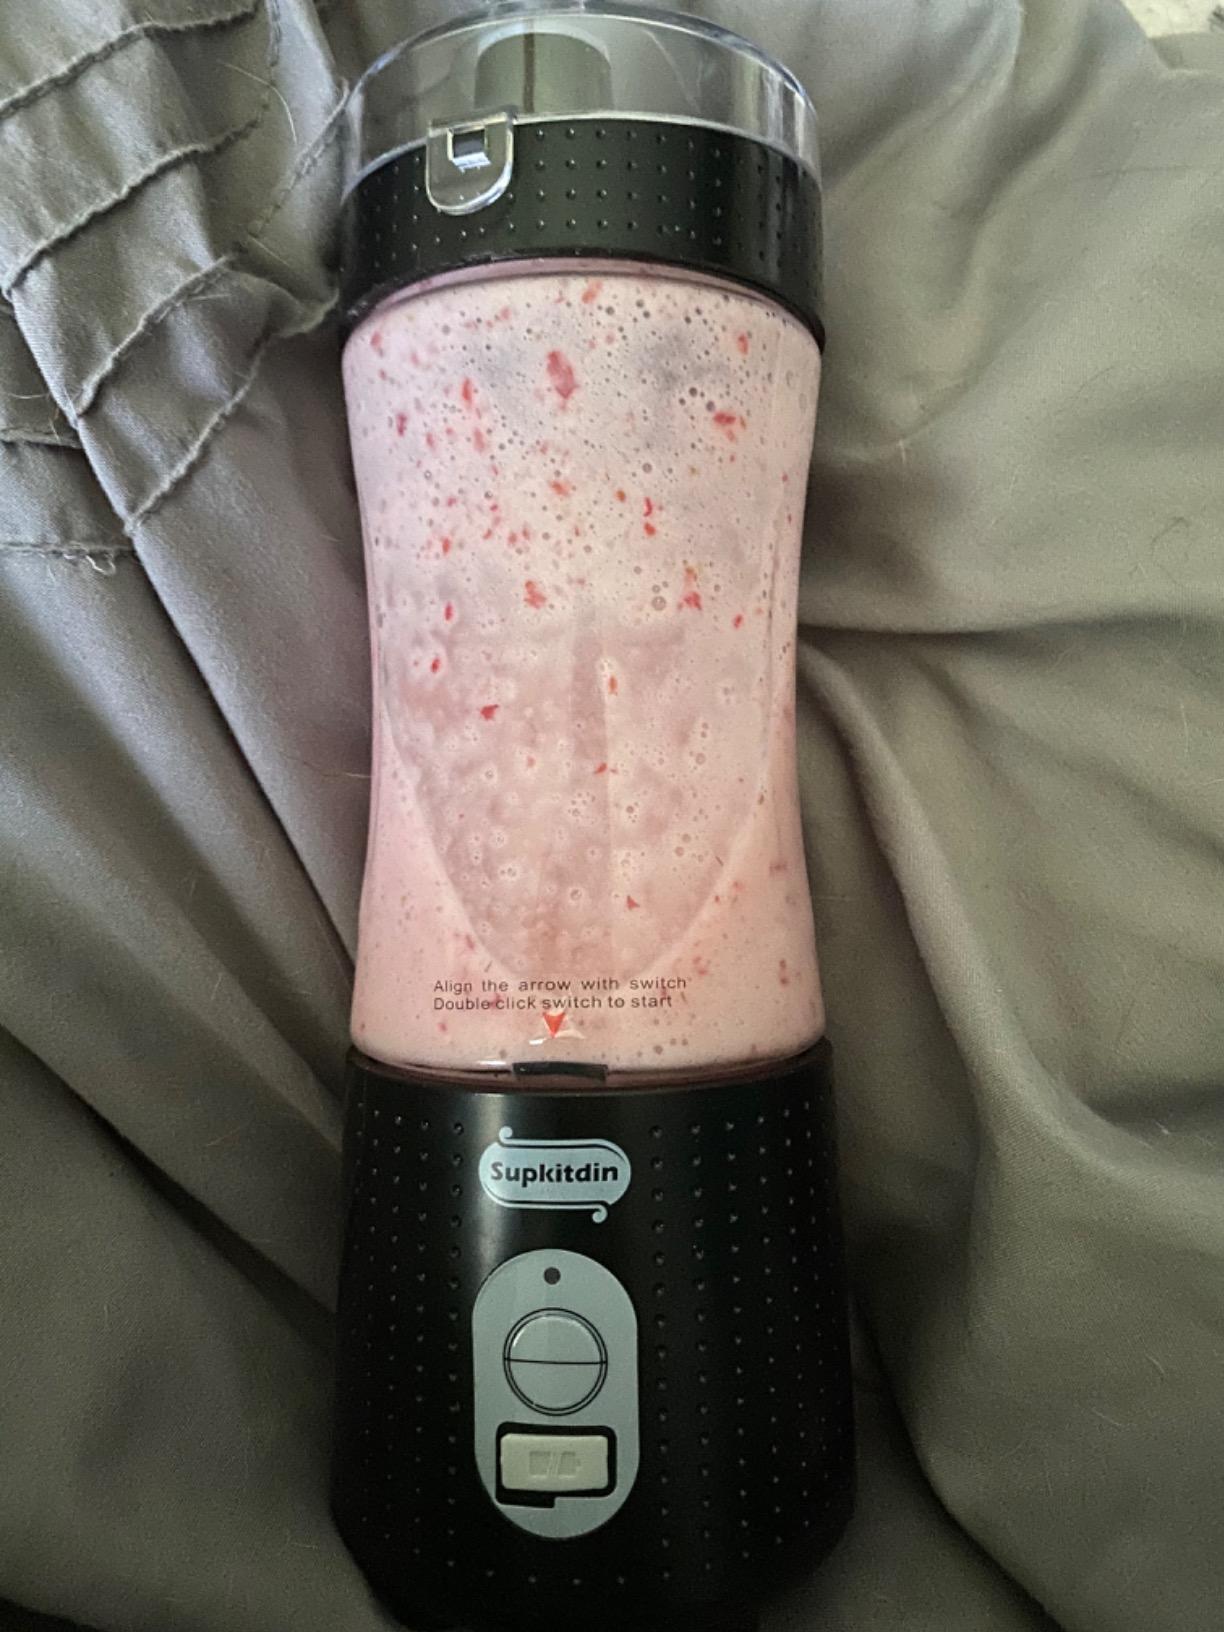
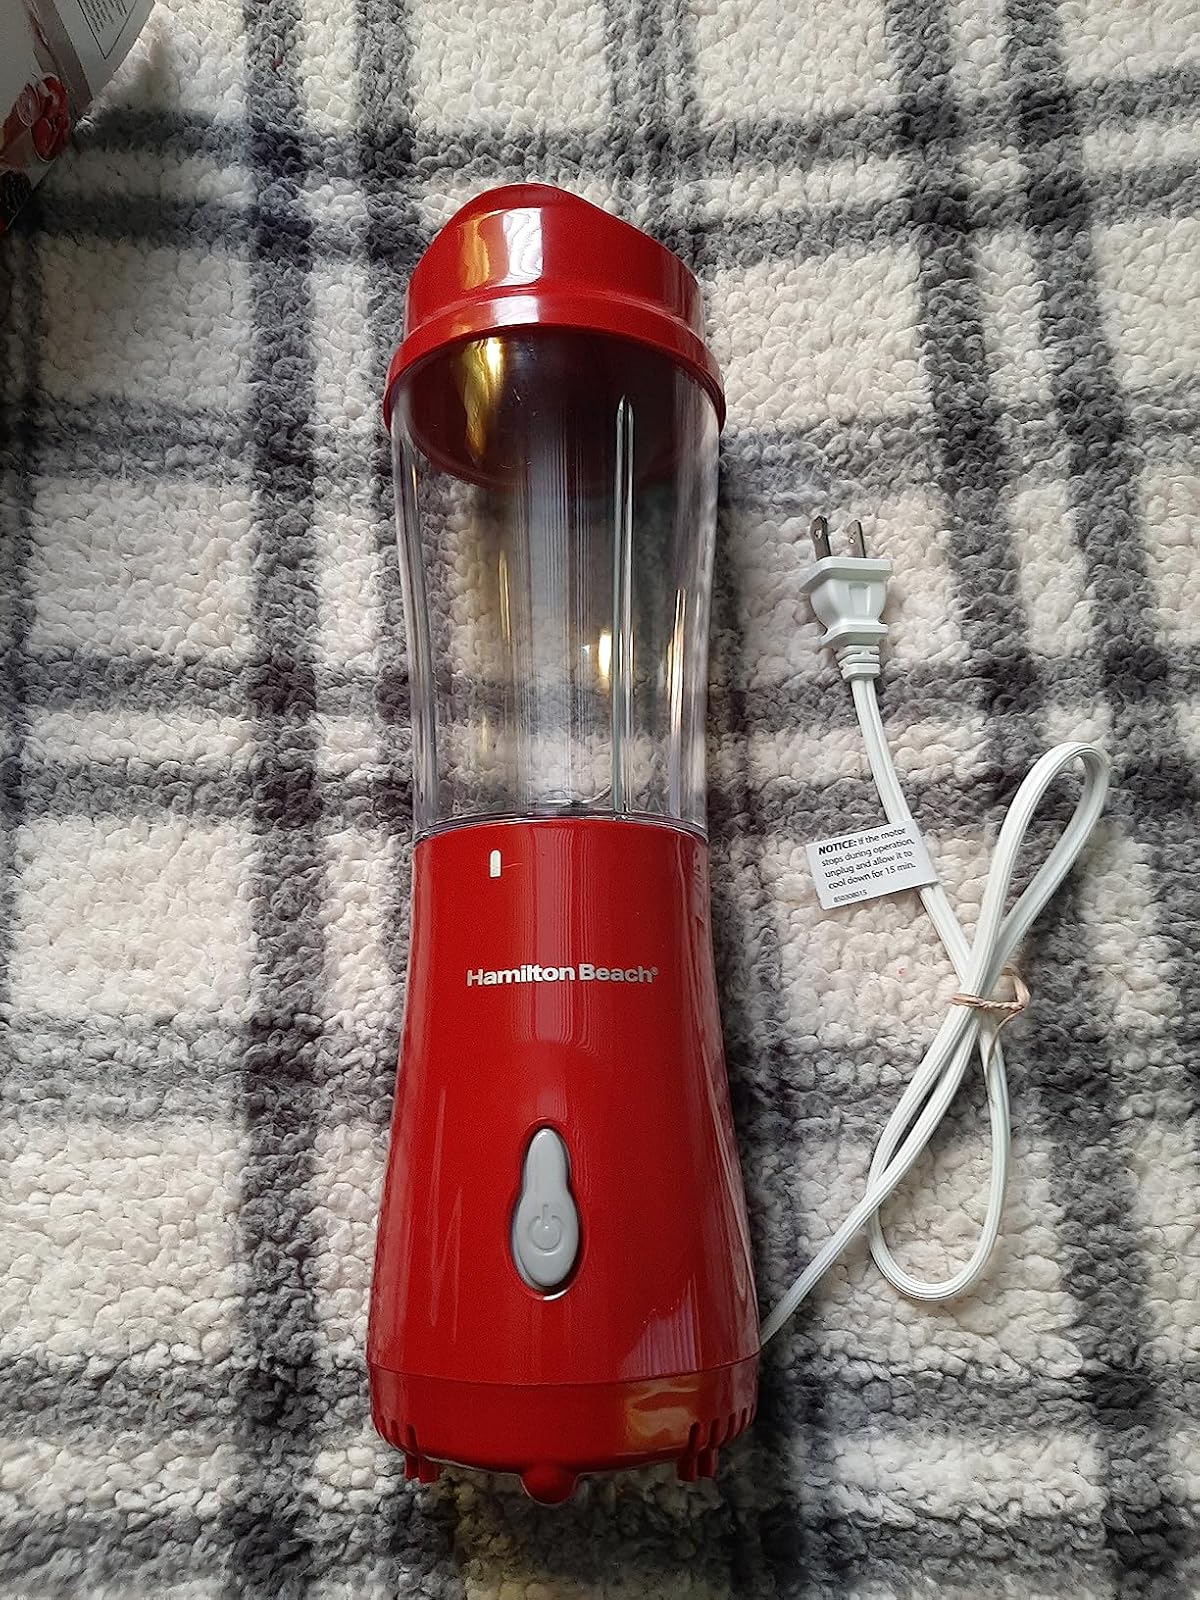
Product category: items_blender
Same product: no